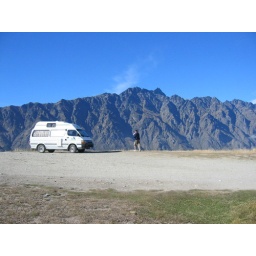
Our hired van in front of The Remarkables mountain range